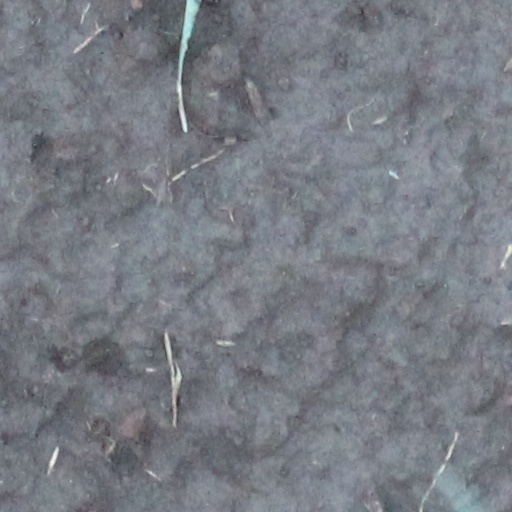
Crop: wheat